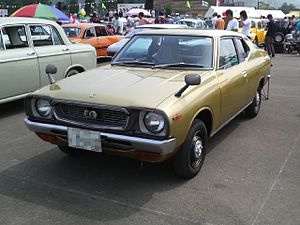
Nissan Cherry / Anden generation (F10)
Datsun Cherry coupé (F10)
Nissan Cherry var en personbilsmodel fra den japanske bilfabrikant Nissan. Bilen blev i Europa frem til 1982 primært solgt under varemærket Datsun.